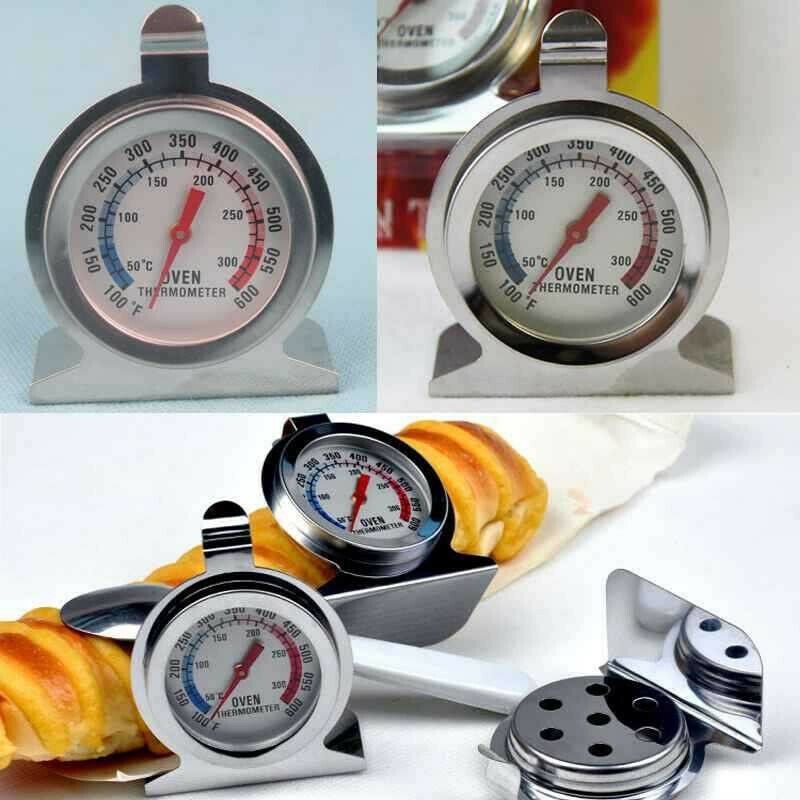
Home Stainless Steel Instant Read Probe Thermometer BBQ Food Cooking Meat Gauge
ITEM NAME:Home Stainless Steel Instant Read Probe Thermometer BBQ Food Cooking Meat Gauge Descriptio n Description: 100% brand new and high quality The Oven Thermometer measures your oven temperature to insure. That all of your food is cooked to perfection. Wide temperature range 0-300Ã¢â€žÆ’. Durable Premium grade stainless steel. Oven and dishwasher safe. Hanger and stand. Attaches to shelf or rack. An ideal accessory for home cooking. Large easy to read diameter dial. Material: Stainless Steel. Size: 7x6x4cm(approx) Note: Due to the difference between different monitors, the picture may not reflect the actual color of the item. Thank you! Package includes: 1x Oven Thermometer Temperature Gauge We offer you what you need! Home Stainless Steel Temperature Oven Thermometer Gauge Kitchen Food Meat Dial.That all of your food is cooked to perfection. Durable Premium grade stainless steel. Material: Stainless Steel. We want to make sure you are happy with our item. Goods without RMA number will NOT be accepted.
Brand: Shop2IndiaBei
Category: Home & Garden > Kitchen & Dining > Kitchen Tools & Utensils > Cooking Thermometers > Oven Thermometers